Crevant-Laveine

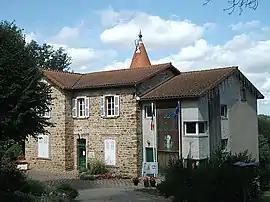
The town hall in Crevant-Laveine

Crevant-Laveine is a commune in the Puy-de-Dôme department in Auvergne-Rhône-Alpes in central France.